Manx2

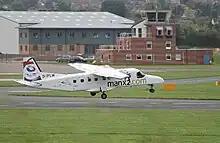
A FLM Aviation Dornier 228 at Gloucestershire Airport operating services for Manx2

The Manx2 business was often referred to as a virtual airline. Manx2 did not own any aircraft directly but by virtue of its branding and advertising, sold tickets on flights operated on its behalf by other airlines, with some painted in the Manx2.com livery.